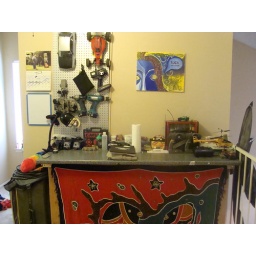
Shiffs work table in the bedroom